East Reserve

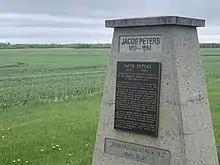

In 1877, Lord Dufferin visited the Mennonite villages of the East Reserve and, from a rise just west of Steinbach could see "half a dozen villages" in the distance. Lord Dufferin was greeted by Oberschulz Jacob Peters along with more than a 1000 local residents who showed up to greet him.